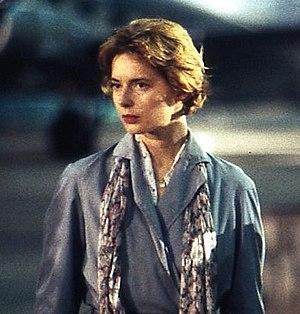
Leonard Gary Oldman connu sous le nom de Gary Oldman est un acteur, réalisateur, scénariste et producteur de cinéma britannique, né le 21 mars 1958 à New Cross.
Isabella Rossellini, née le 18 juin 1952 à Rome, est une actrice italo-américaine.
Cet article dresse une liste de jumeaux célèbres, laquelle inclut aussi des naissances multiples, des frères ou sœurs siamois, de célèbres jumeaux contemporains, des jumeaux sportifs, des jumeaux mythologiques, des jumeaux historiques, des jumeaux fictifs, des célébrités ayant un jumeau et des records établis par des jumeaux.